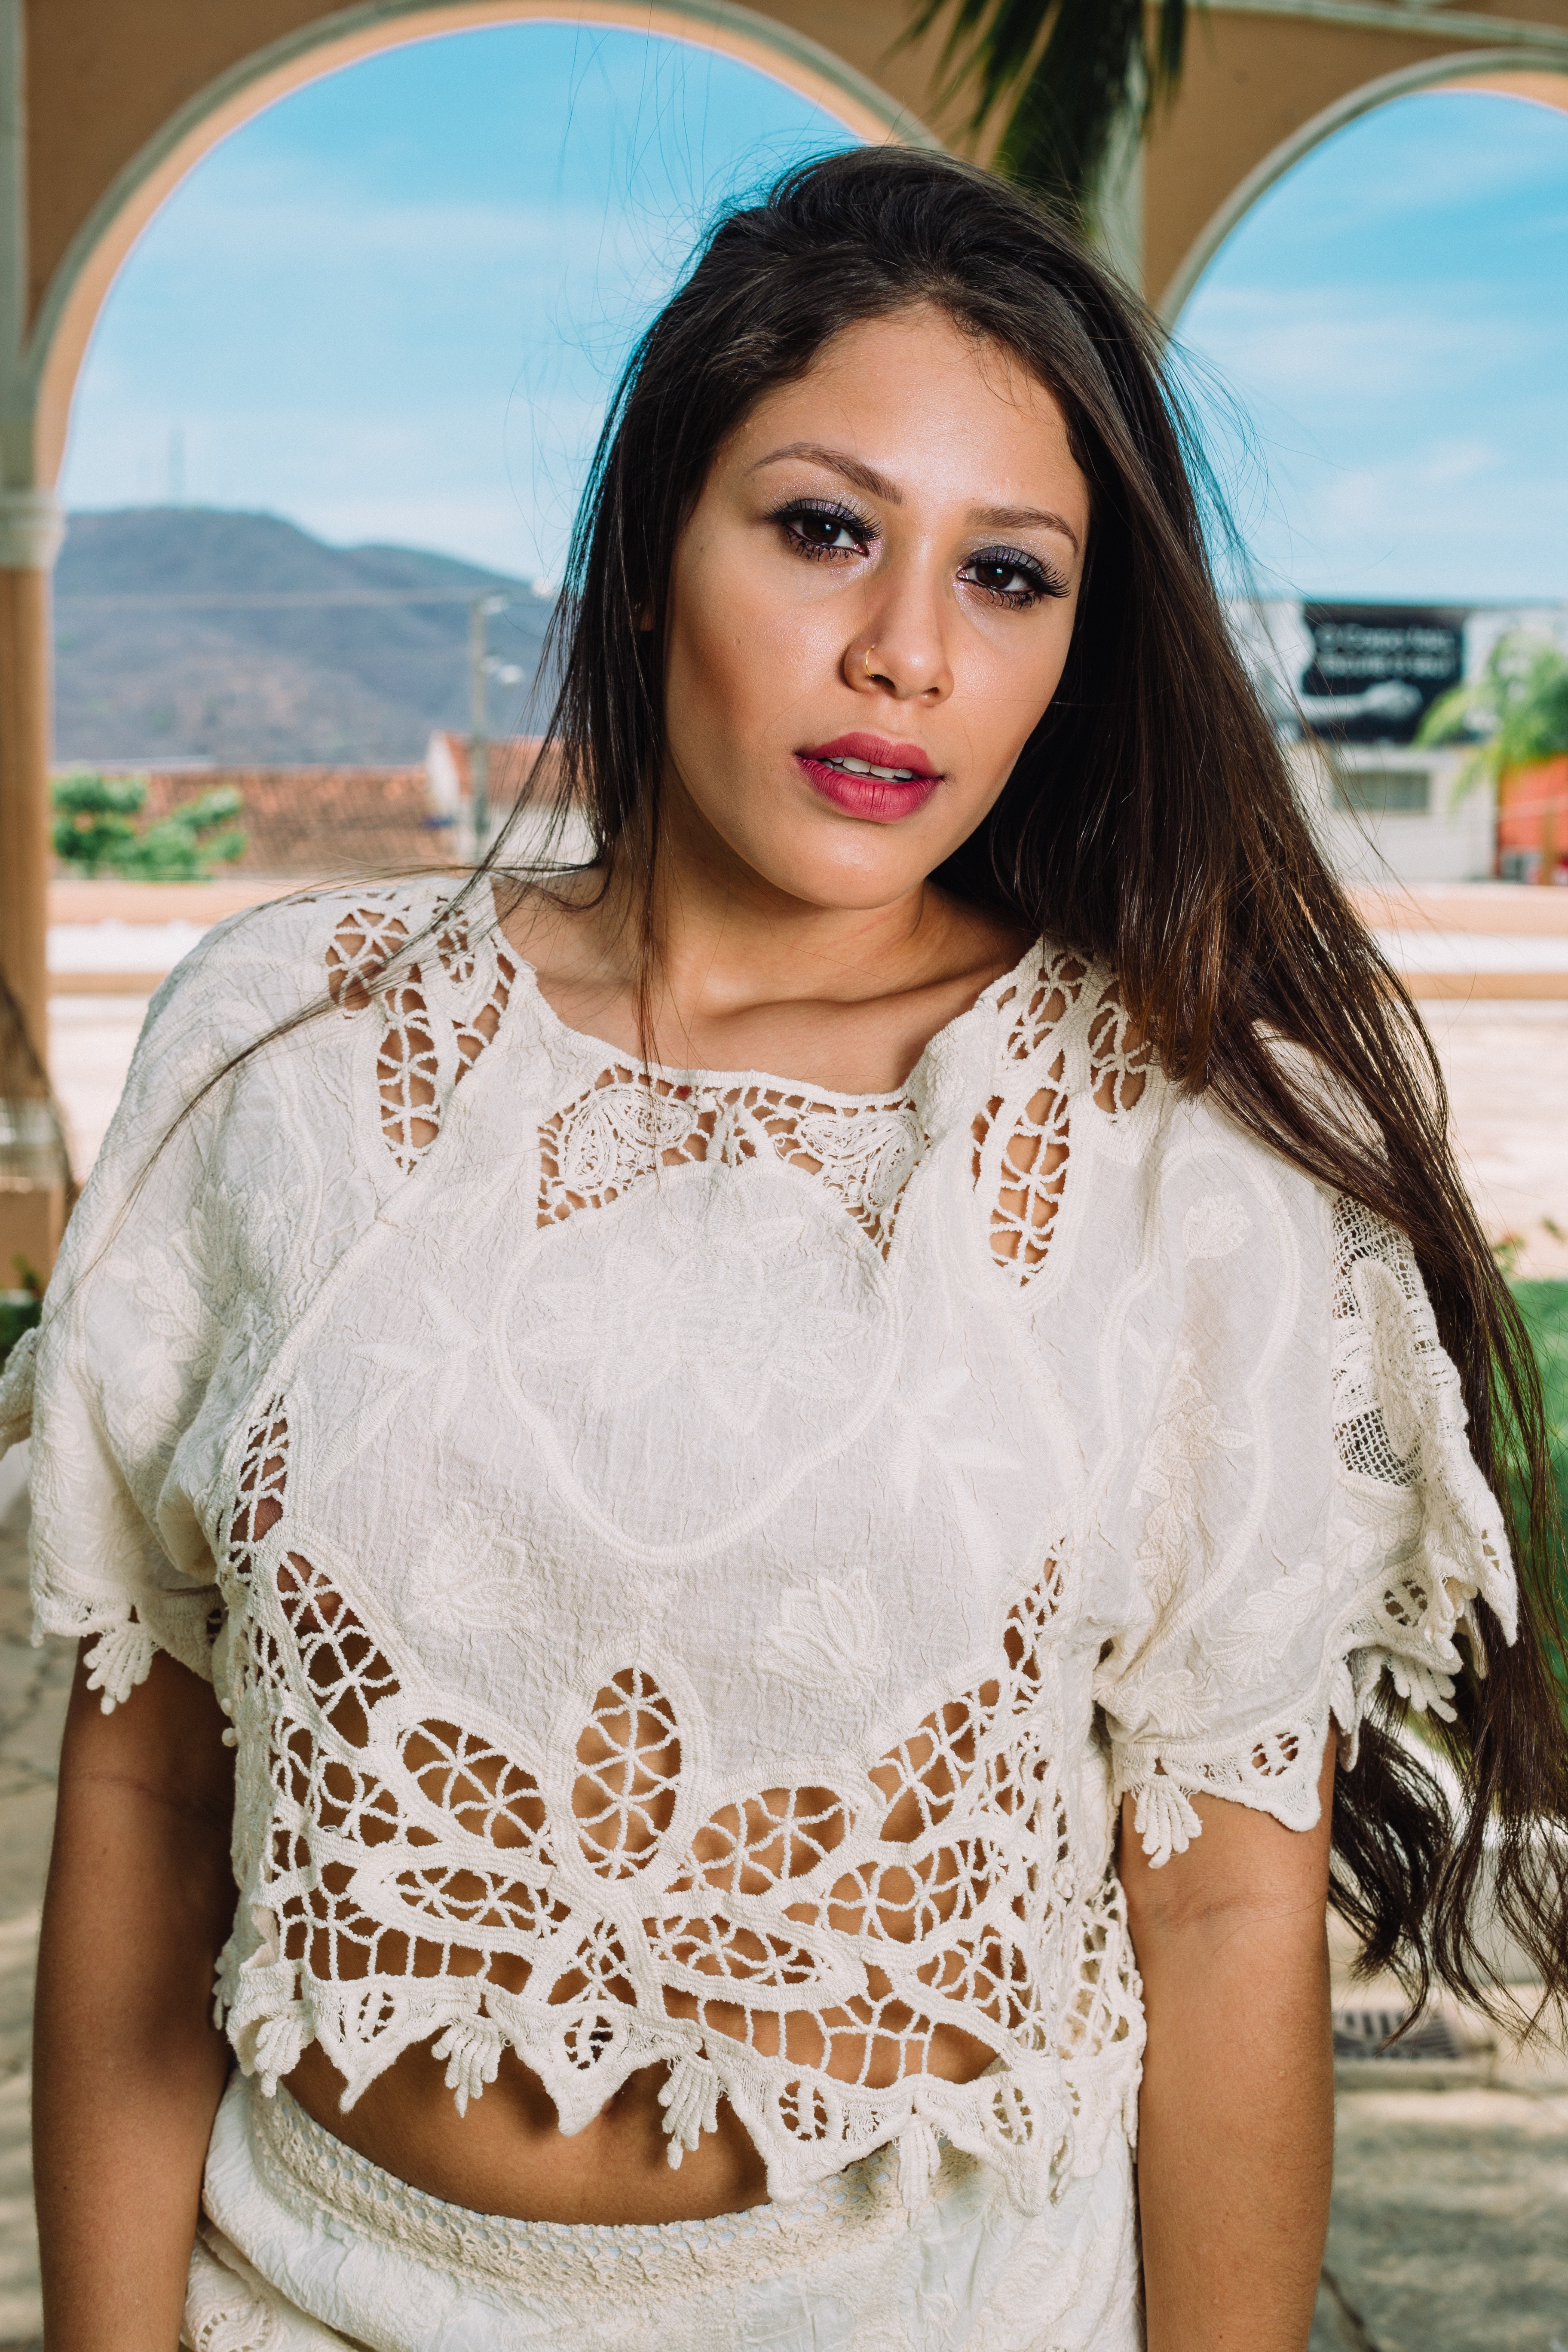
beauty, photo shoot, lady, shoulder, girl, bride, trunk, textile, fashion, abdomen, gown, lace, formal wear, bridal clothing, wedding dress, long hair, brown hair, neck, model